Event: Nepal Earthquake
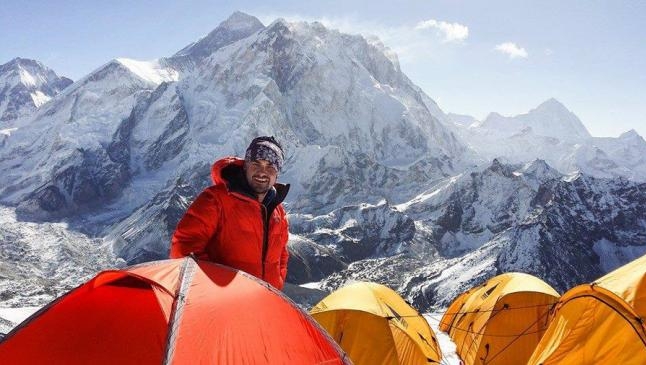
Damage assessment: no_damage